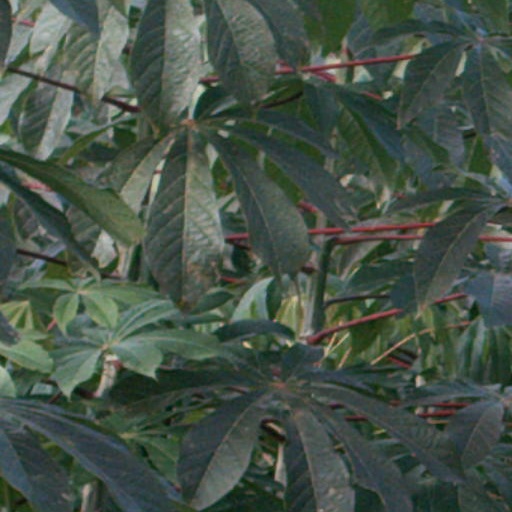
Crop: cassava